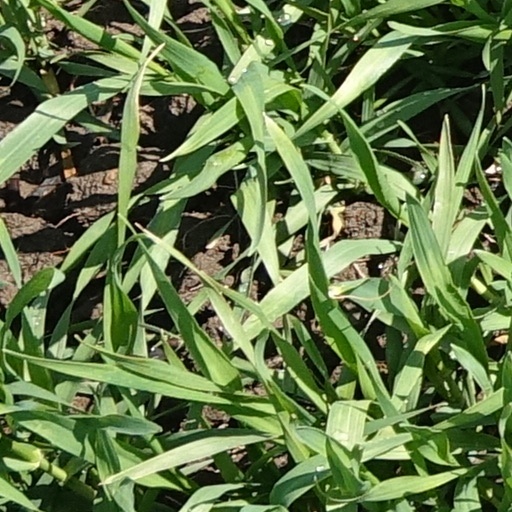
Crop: wheat